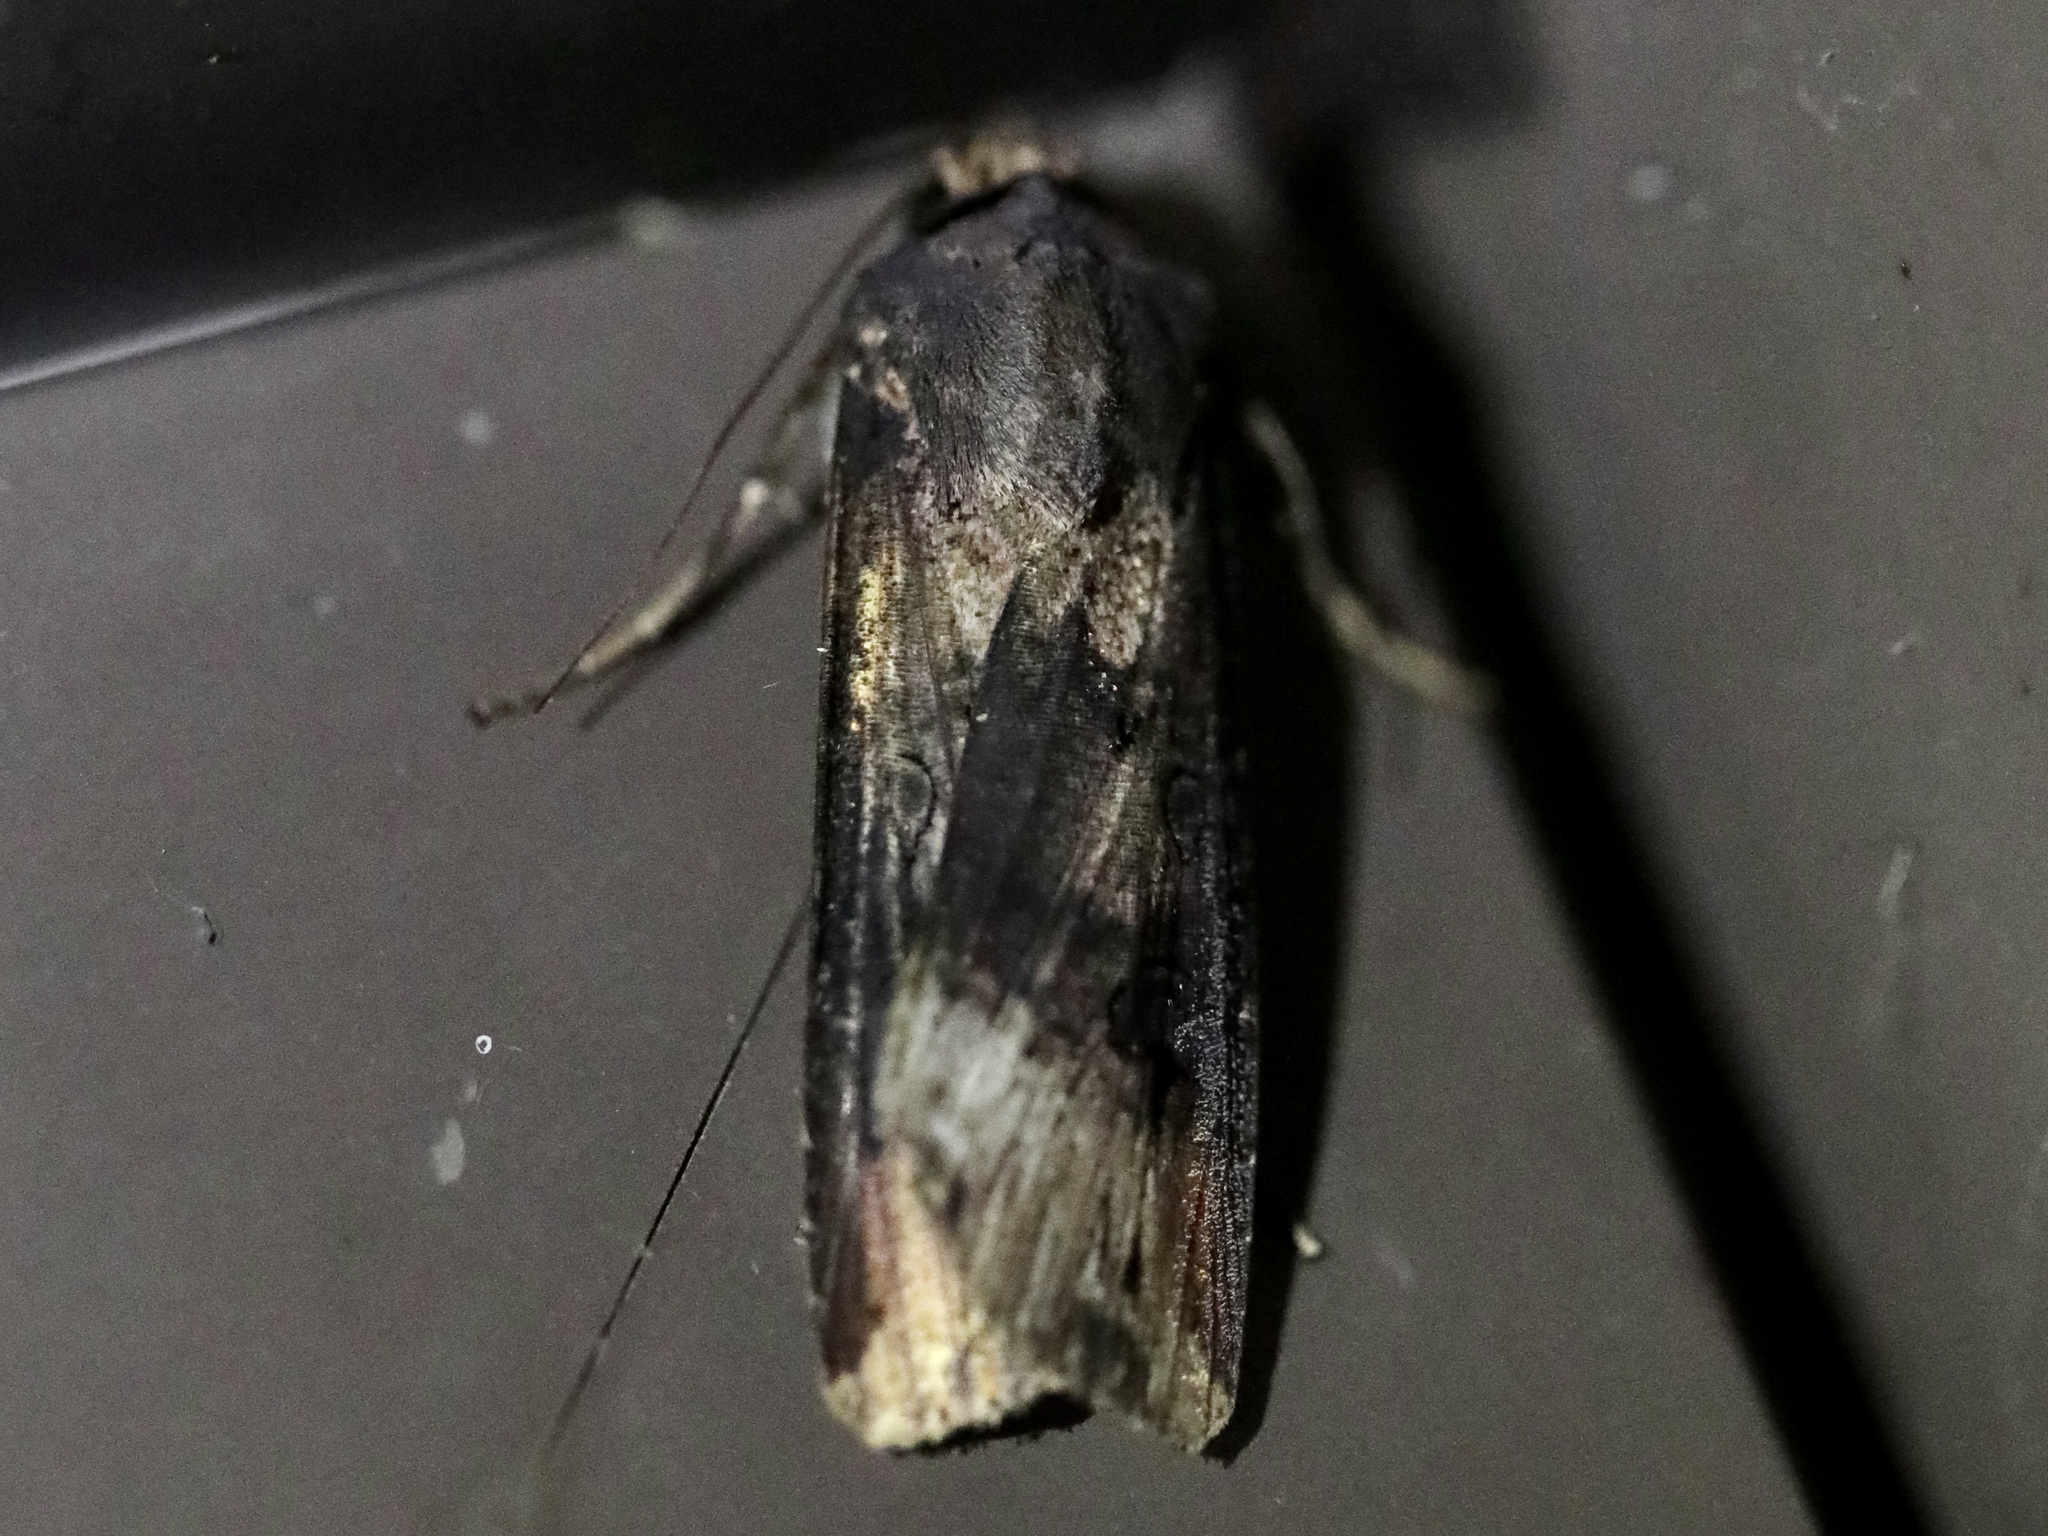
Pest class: cutworms